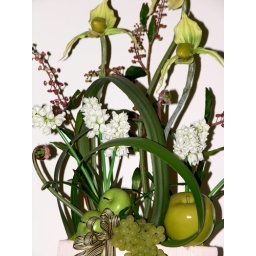
The decoration of artificial flower in my home